Jonathan Kaufer

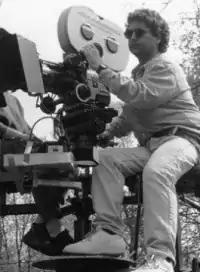

Jonathan David Kaufer (March 14, 1955 – October 2, 2013) was an American film director, screenwriter, and occasional actor. Kaufer received his first job while in his late teens as a writer for the sitcom "Mork & Mindy". Filmmaker Howard Zieff later hired Kaufer to do rewrites for his films, and his work on the 1979 film "The Main Event" led to a development deal enabling him to direct his first film, the romantic comedy "Soup for One". At the time, he was the youngest director hired by a major studio.